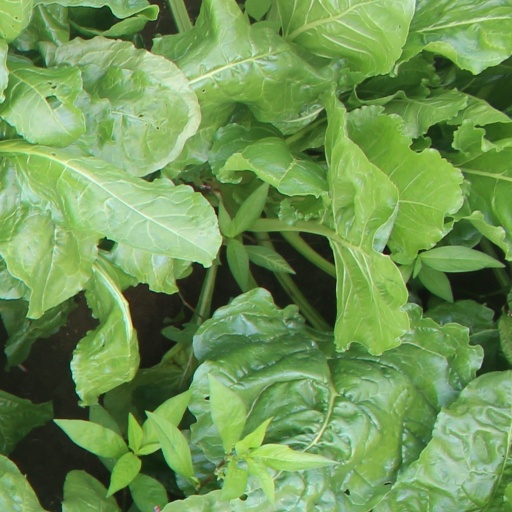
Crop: sugar beet